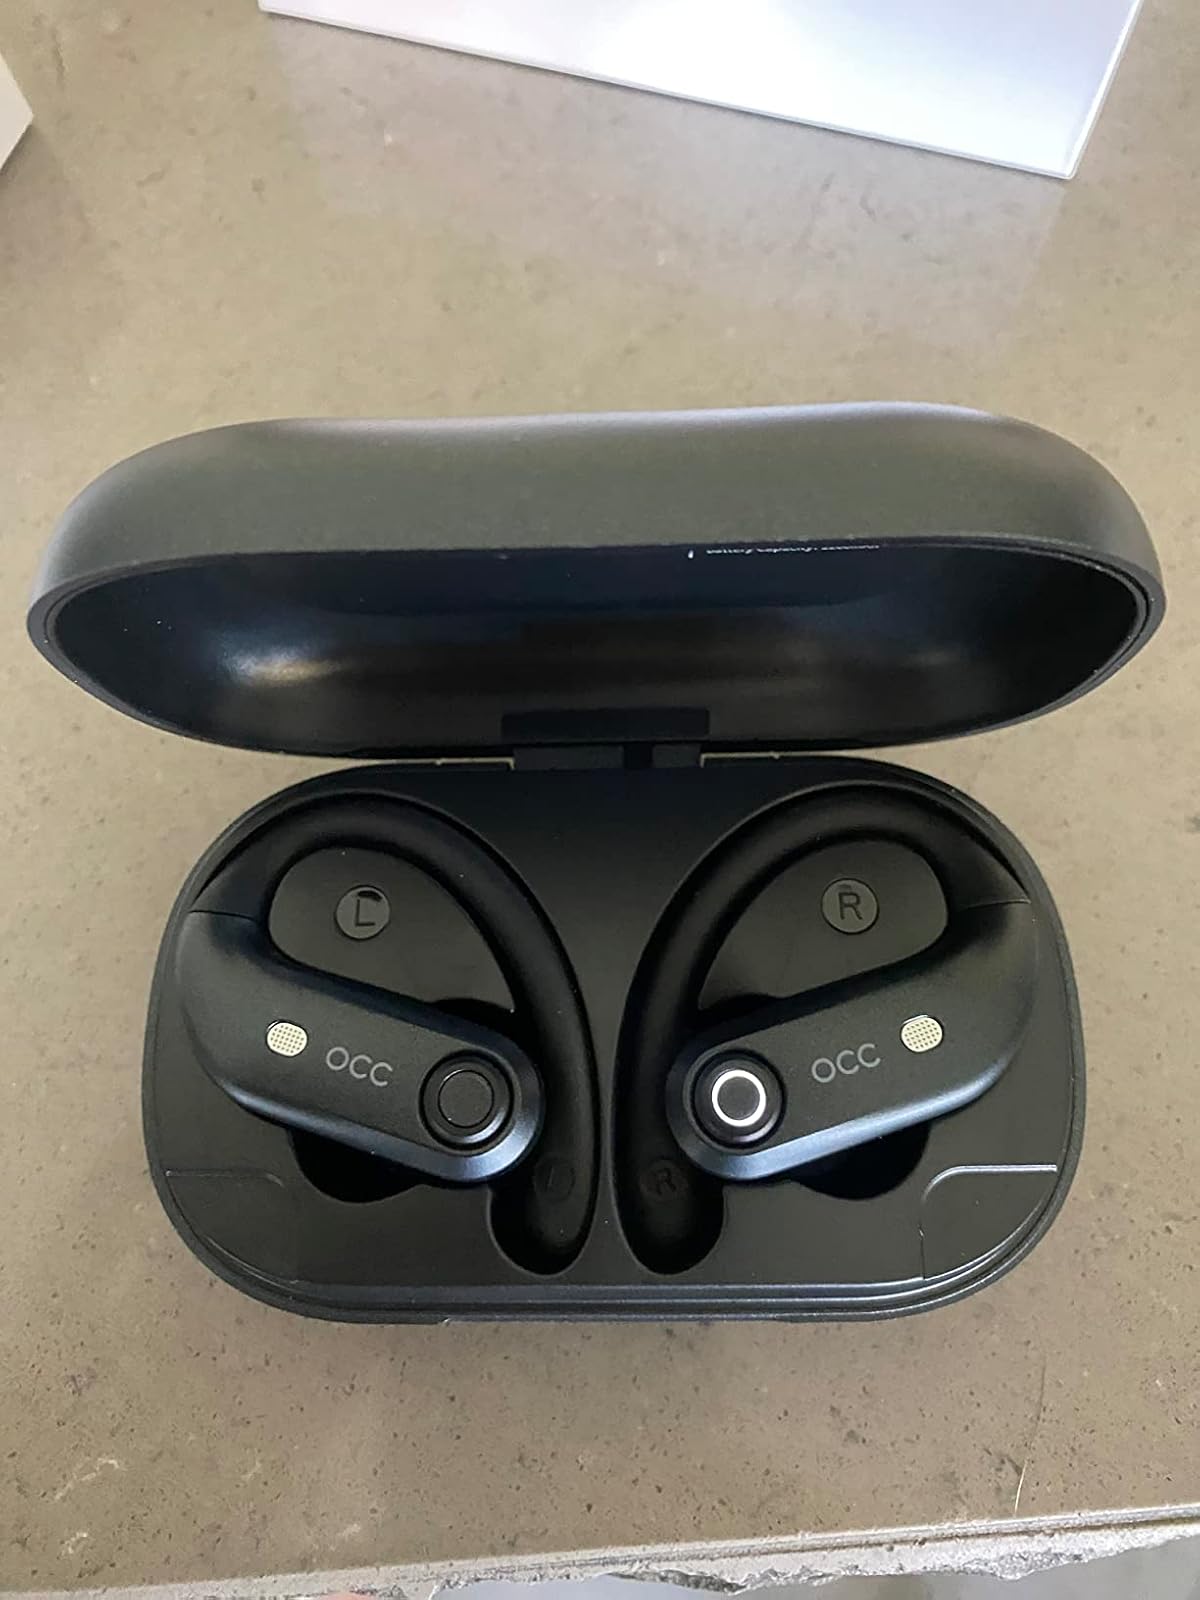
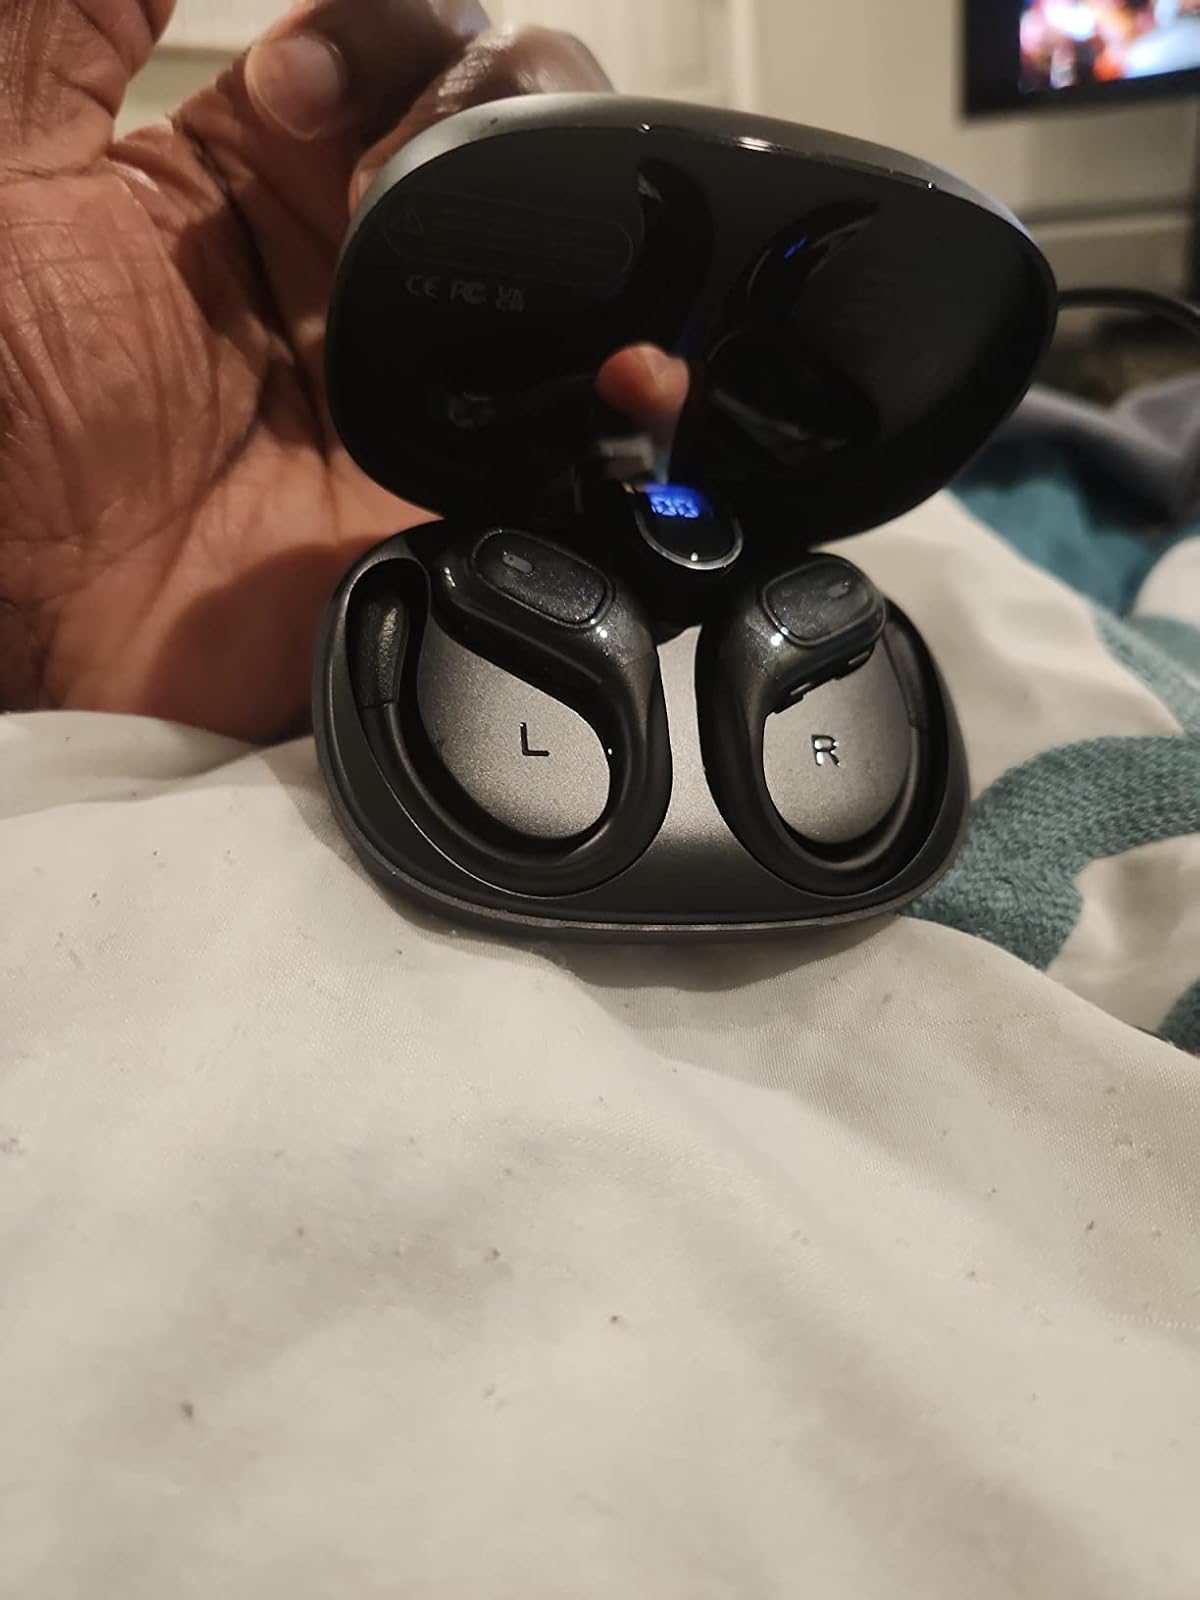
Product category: earbuds
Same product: no